Fife rail

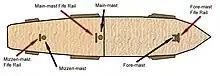
Locations of fife rails on a 3-masted sailing ship.

A fife rail surrounding a ship's mast will contain a series of belaying pins corresponding to the sails on that mast which they belay. A mast will either have a single horseshoe-shaped fife rail surround the base of the mast on the fore, starboard, and port sides, a single straight rail directly before or directly behind the mast, or a set of two fife rails, one on each side (fore and aft) of the mast.